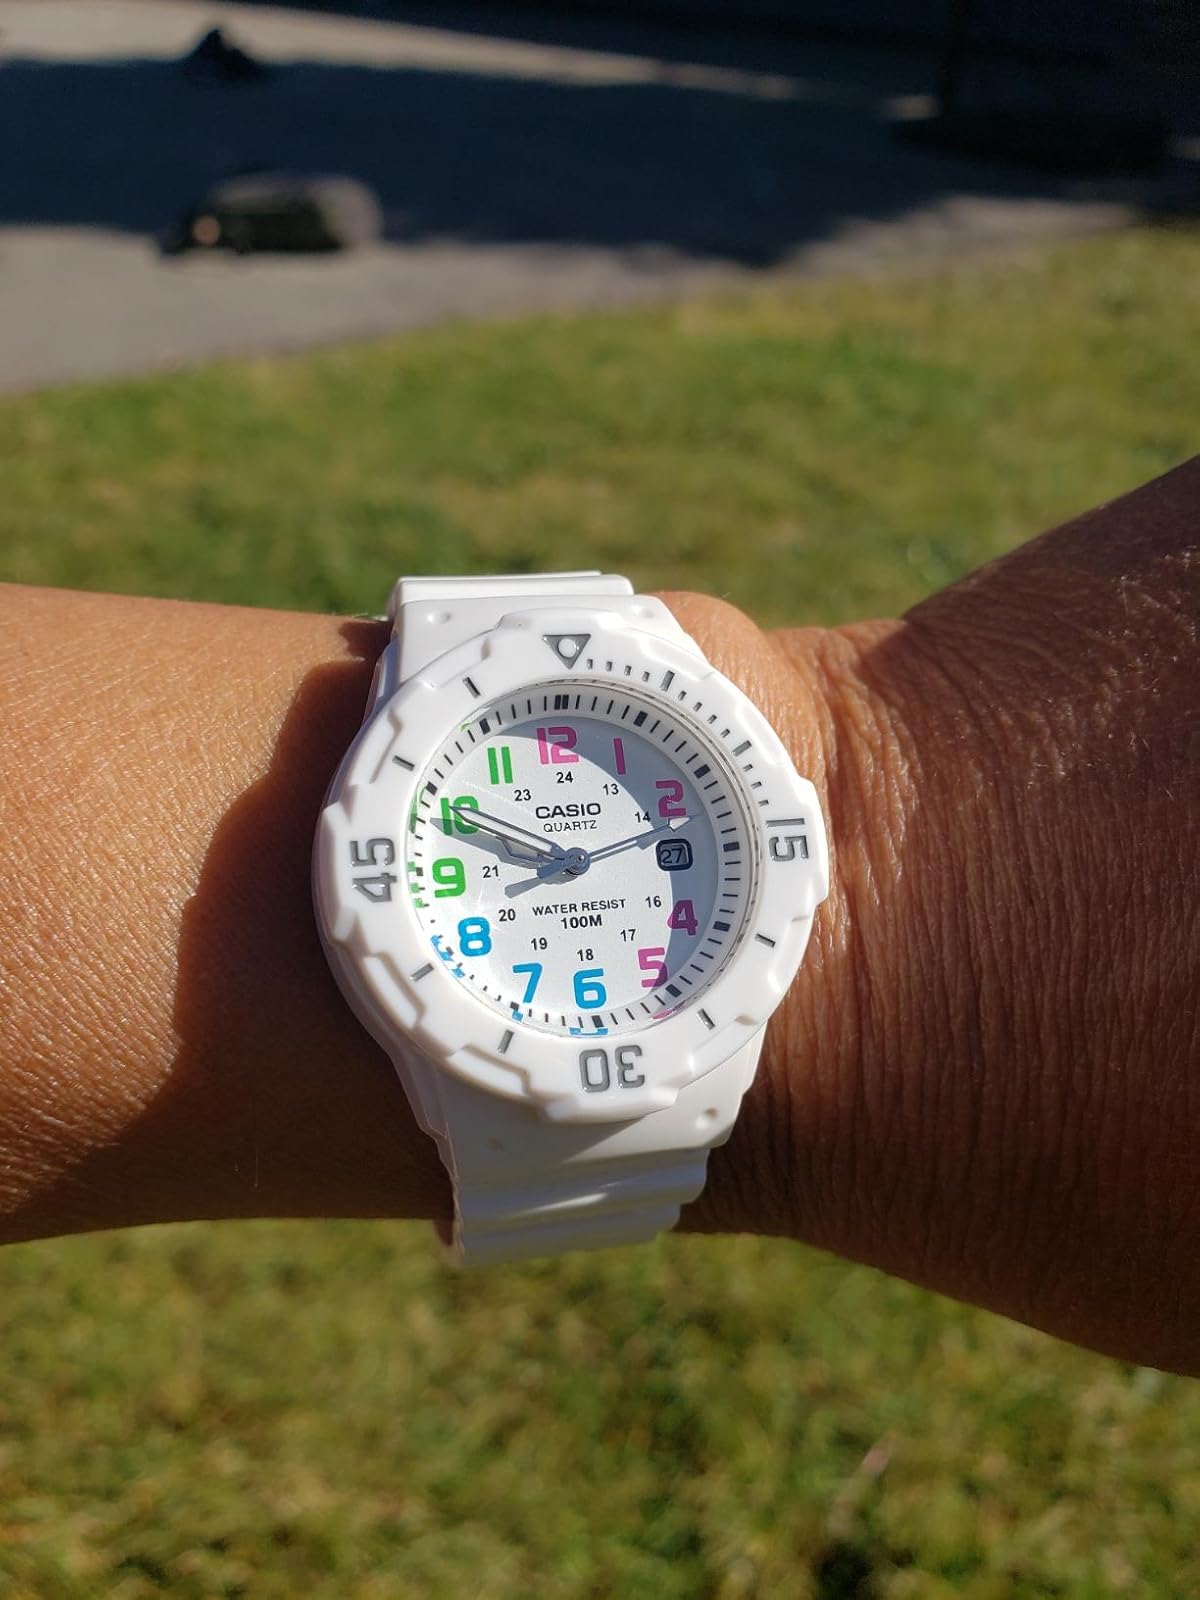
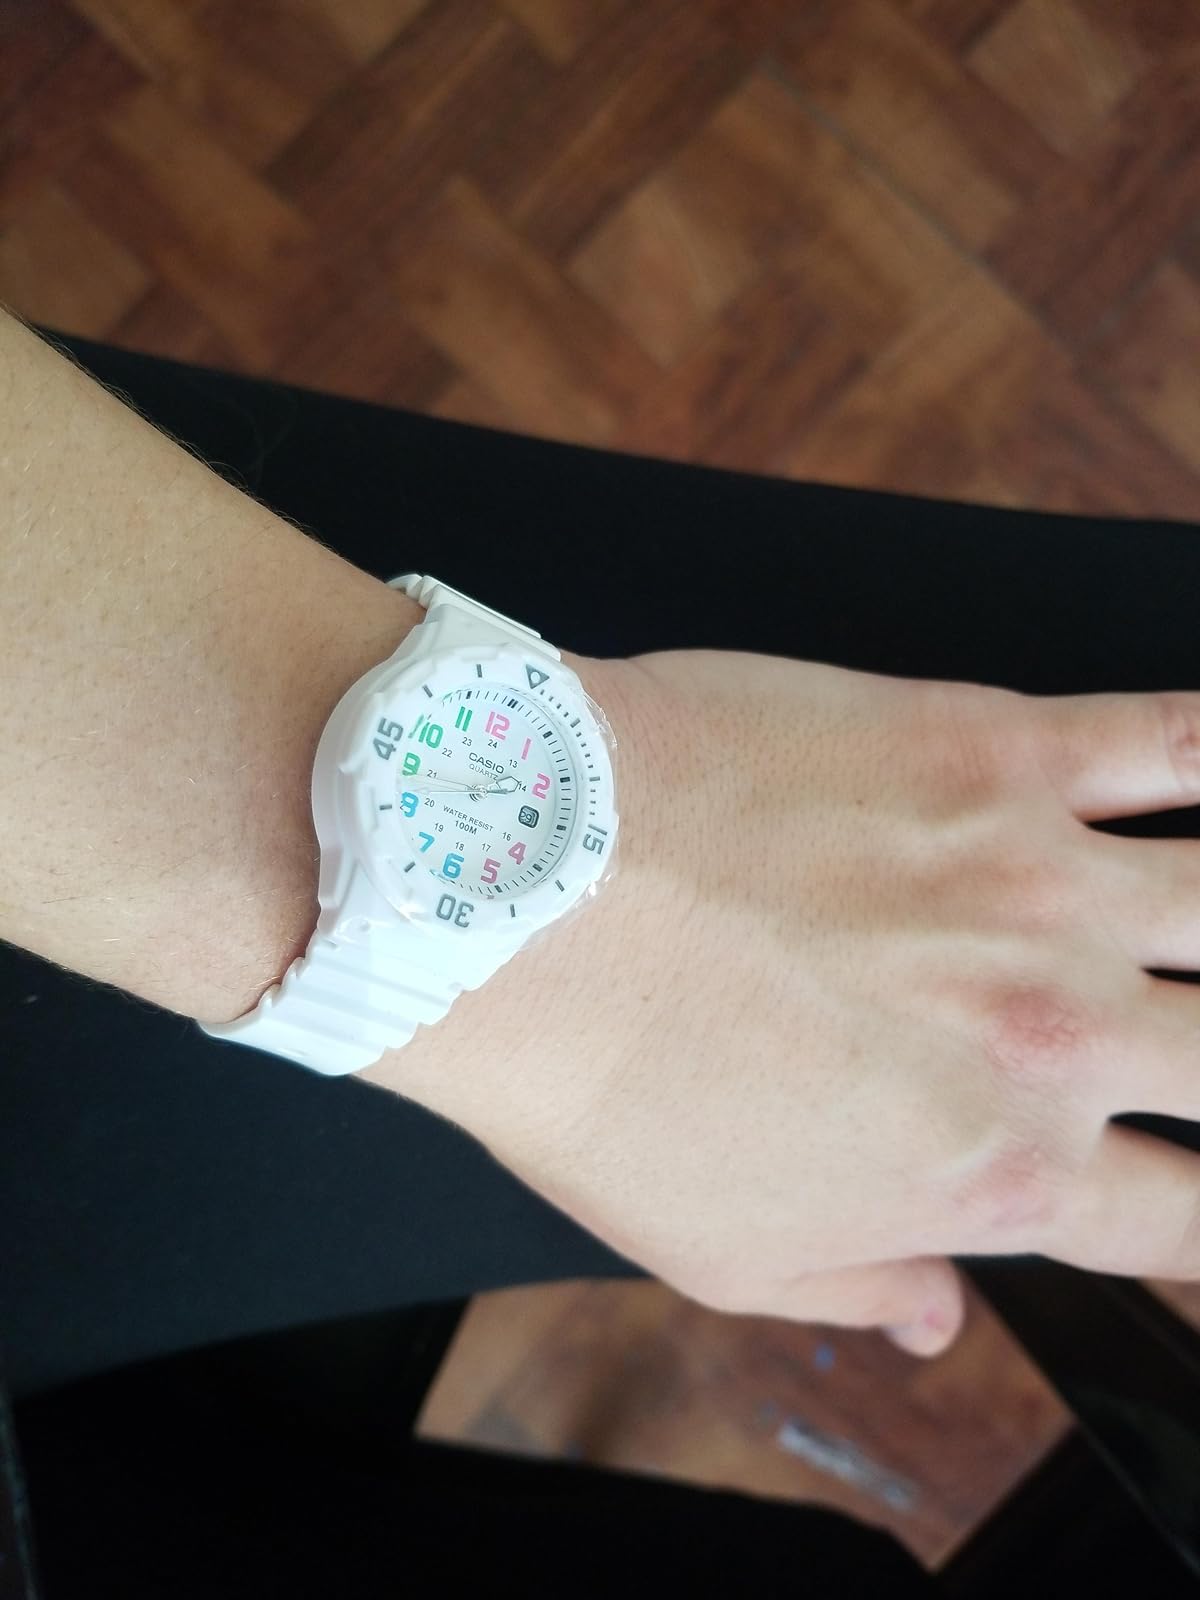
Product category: accessories_watch
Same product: yes